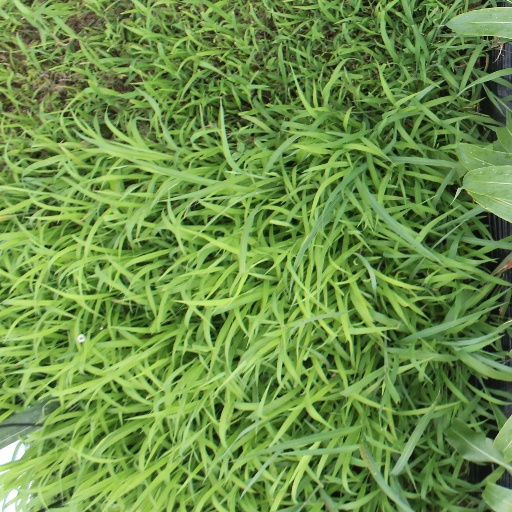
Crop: sorghum